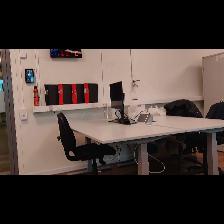
Label: NonHuman